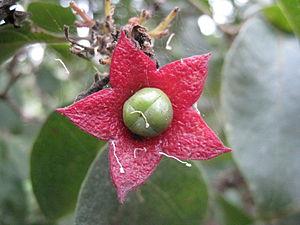
Le Clerodendrum tomentosum est un arbuste ou un arbre de la famille des Verbénacées ou des Lamiaceae originaire du nord et de l'est de l'Australie. On le trouve depuis Batemans Bay au sud de la Nouvelle-Galles du Sud jusqu'à l'extrémité de la péninsule du cap York au nord du pays ainsi que dans le nord de l'Australie-Occidentale et du Territoire du Nord.